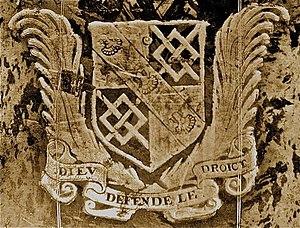
Robert Spencer, 1ᵉʳ vicomte Teviot, nommé l'honorable Robert Spencer jusqu'en 1685, était un politicien anglais de la famille Spencer qui siégea à la Chambre des communes de 1660 à 1679.